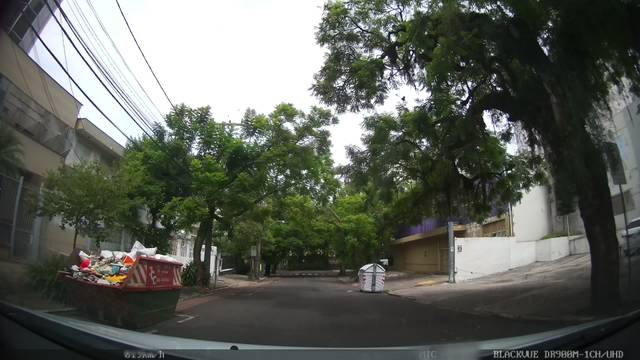
Region: Brazil
Coordinates: -30.03, -51.205